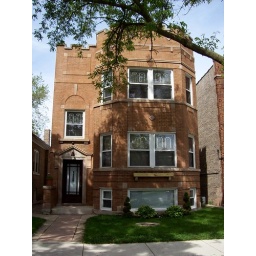
The beautiful stained glass in the bay window reminds me of the bungalows in West Ridge.